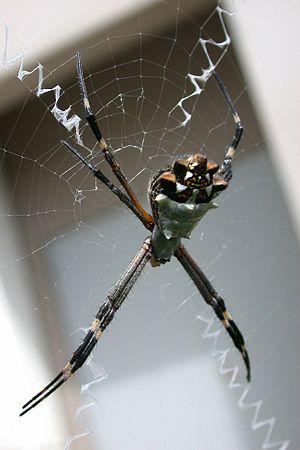
Argiope argentata est une espèce d'araignées aranéomorphes de la famille des Araneidae.